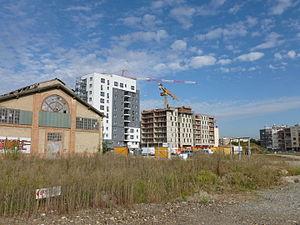
Chantier de la Cartoucherie à Toulouse (Haute-Garonne, France). Ancienne halle et premiers immeubles d'habitation.
Le quartier de la Cartoucherie est un écoquartier de la ville de Toulouse réalisé sur l'ancien site du GIAT dans le quartier du TOEC. Le projet lancé en 2006 a obtenu le label « écoquartier » en décembre 2017. Il a accueilli ses premiers habitants en décembre 2015. Le plan de développement prévoit 3 525 logements, un groupe scolaire de 18 classes, 2 crèches, 78 000 m² de bureaux, 12 000 m² dédiés à l’enseignement supérieur, 5 000 m² de commerces. C'est le paysagiste et urbaniste Alain Marguerit qui est responsable du projet.
Un écoquartier est un quartier urbain à caractéristiques écologiques modernes. Ce néologisme désigne un type de planification urbaine qui vise à associer la maîtrise des ressources nécessaires à la population et aux activités de production économiques, à la maîtrise des déchets qu'ils produisent. Il comprend une fourniture locale de l'énergie ainsi qu'un retraitement des déchets sur leur aire de production, compte tenu des techniques et des circuits courts de recyclage et de distribution connus respectant les réglementations en vigueur. C'est une unité d'aménagement qui produit accessoirement une unité culturelle. Cette caractéristique de maîtrise dépend généralement d'une implication des habitants.